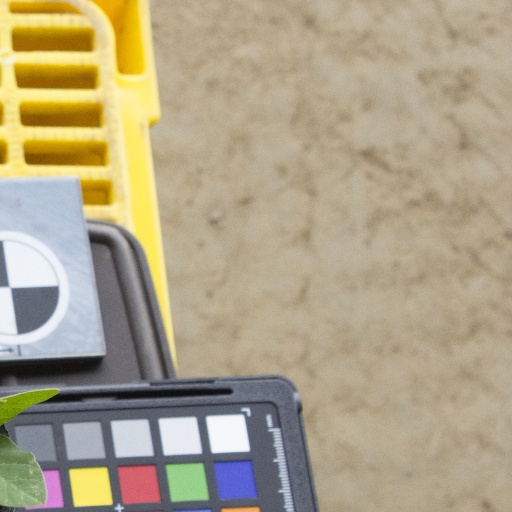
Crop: soybean